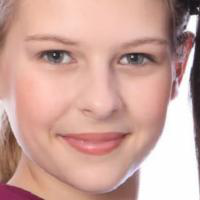
Age group: age 11-20